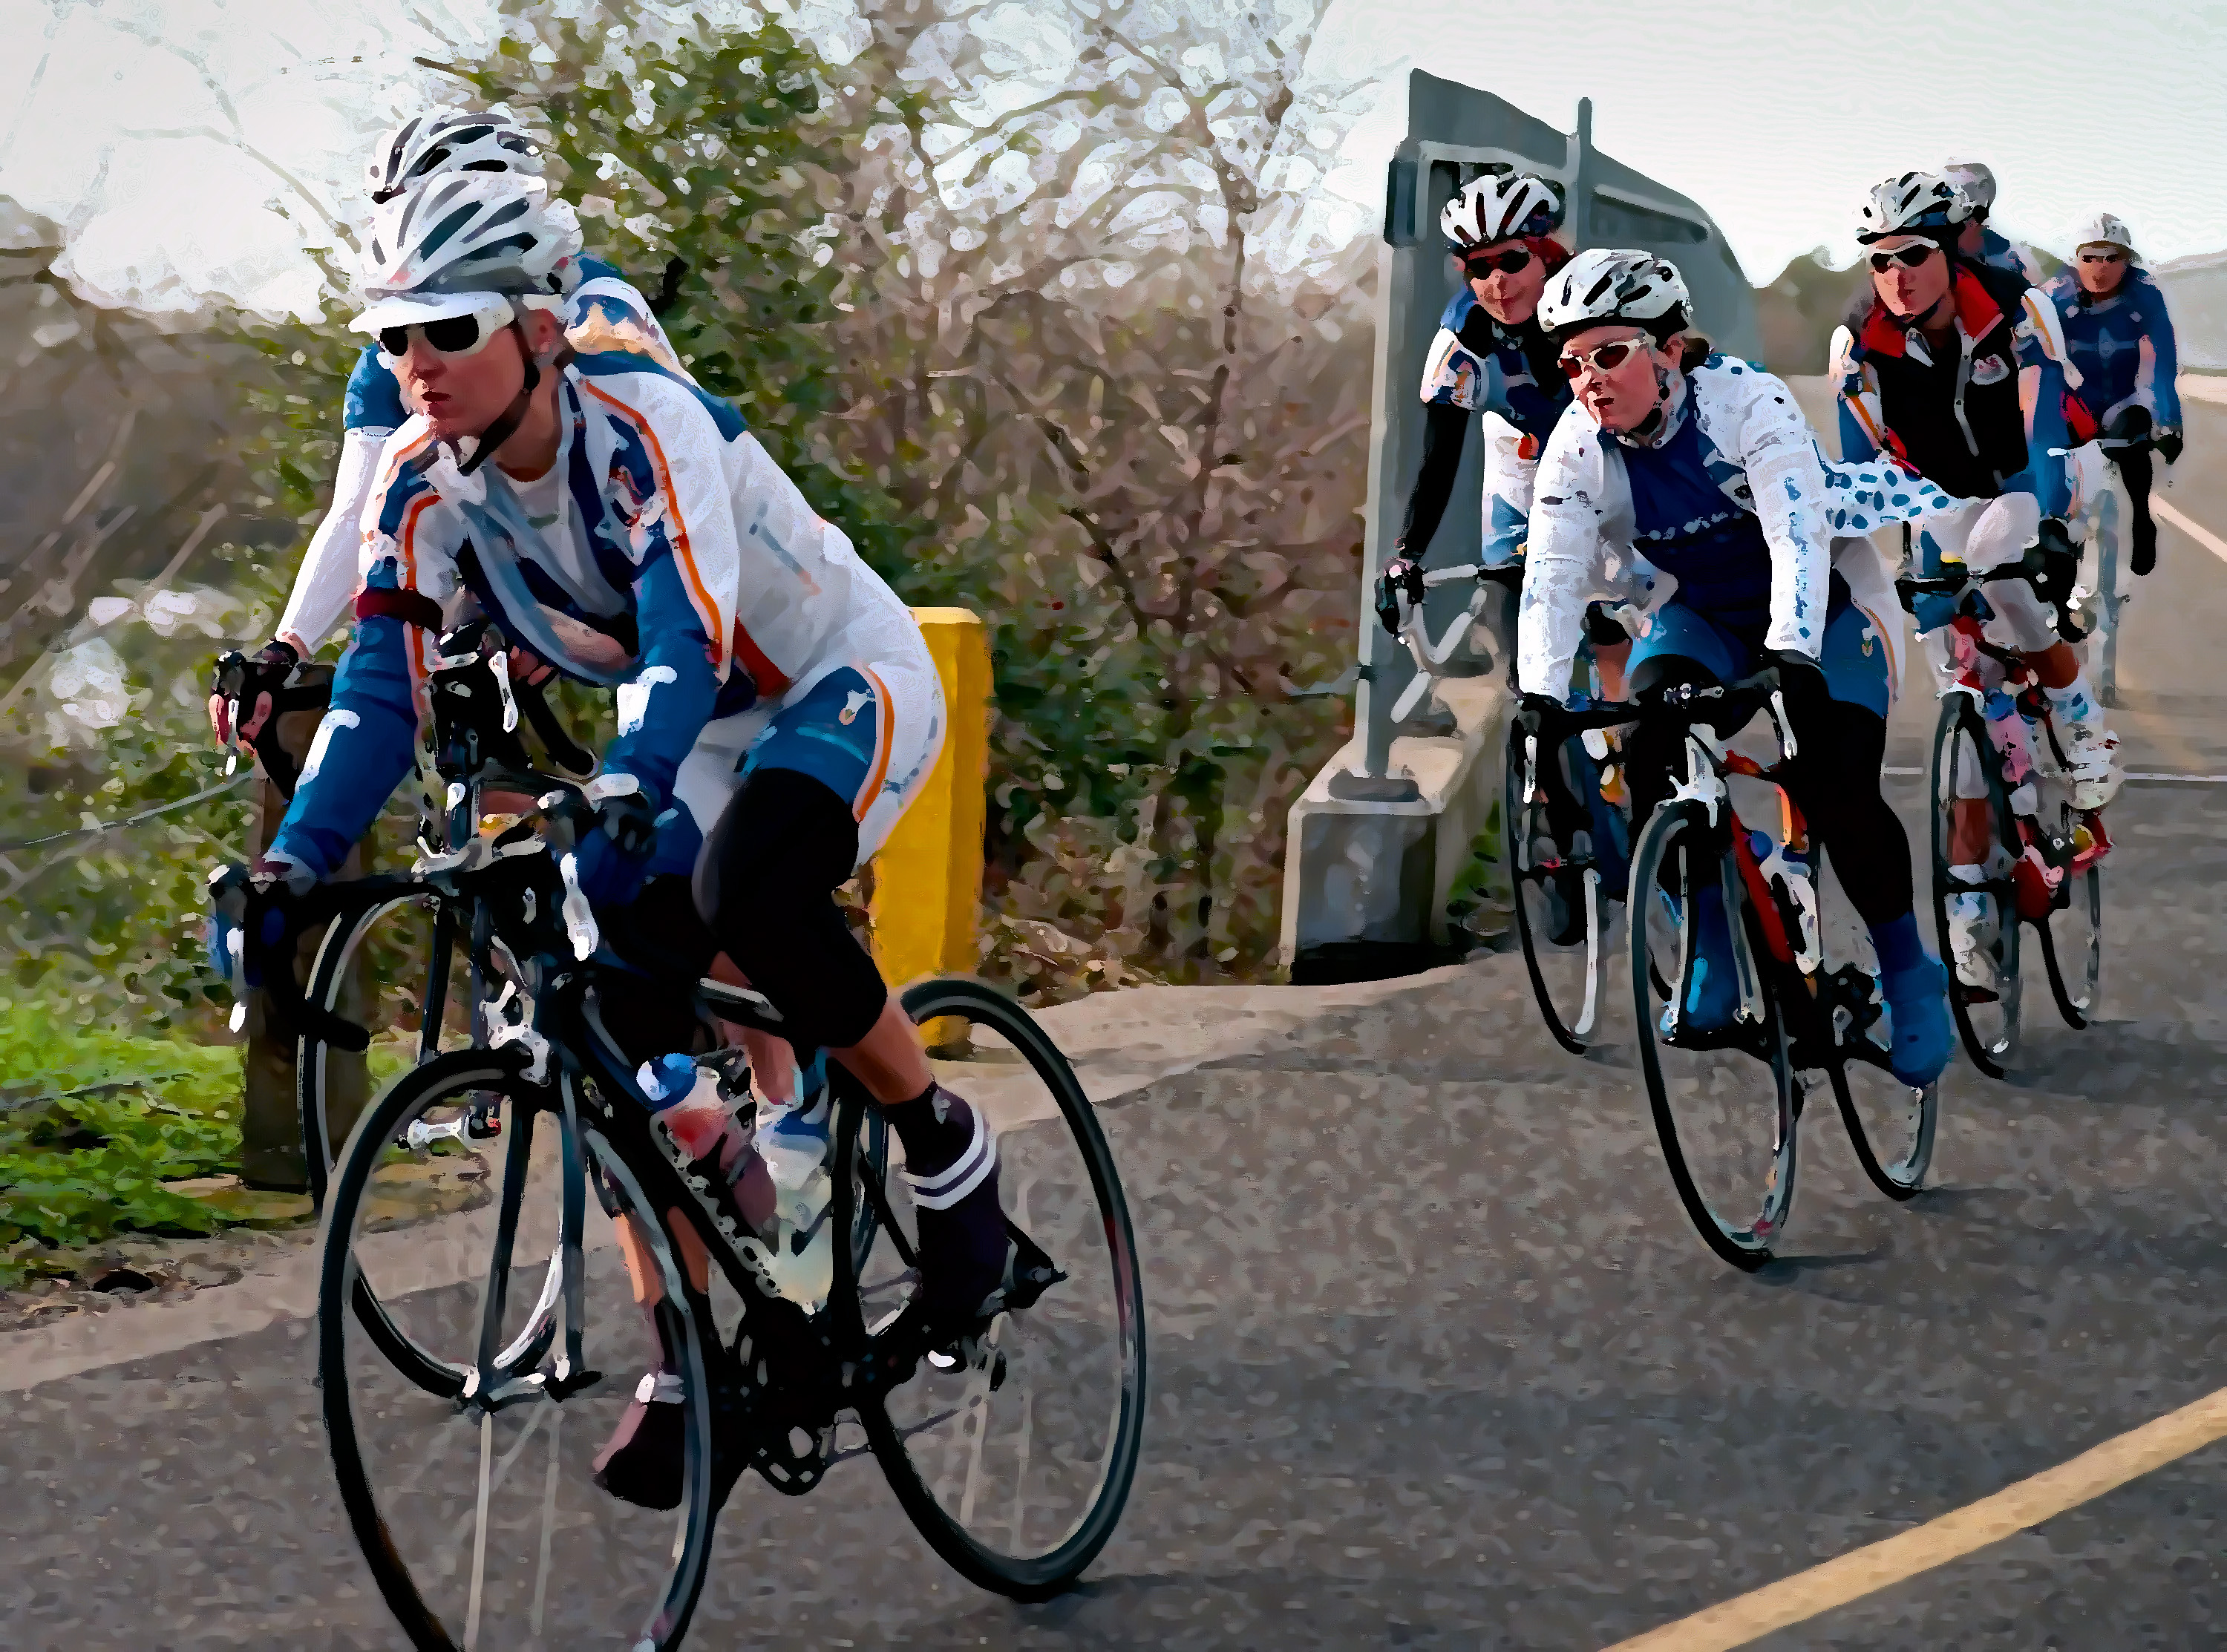
bicycle, vehicle, sports equipment, mountain bike, cycling, race, sports, racing, road cycling, cycle sport, cyclo cross bicycle, cyclo cross, bicycle racing, road bicycle, racing bicycle, road bicycle racing, duathlon